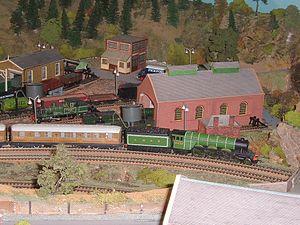
Hornby est une marque de trains miniatures créée en 1920 au Royaume-Uni par Frank Hornby, fondateur des jouets Meccano et Dinky Toys. Cette entreprise est devenue un groupe international de modélisme ferroviaire, modélisme automobile, accessoires pour le modélisme et jouets.